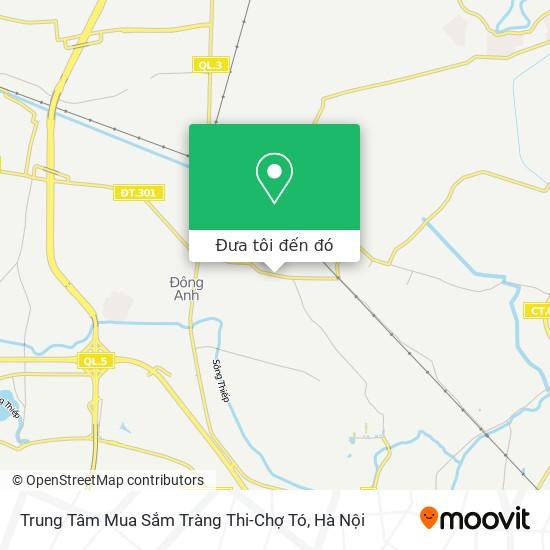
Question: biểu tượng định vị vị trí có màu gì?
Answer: biểu tượng định vị vị trí có màu xanh lá